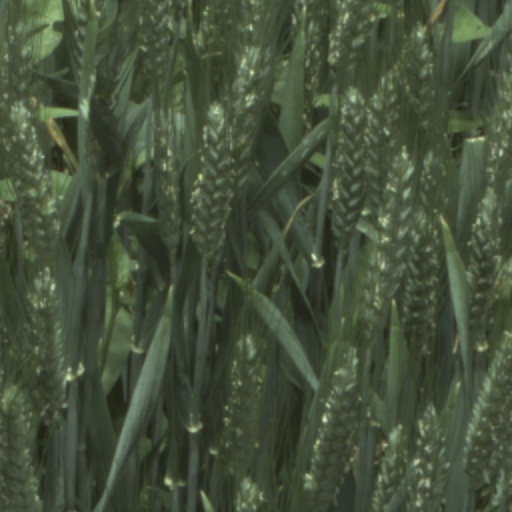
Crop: wheat